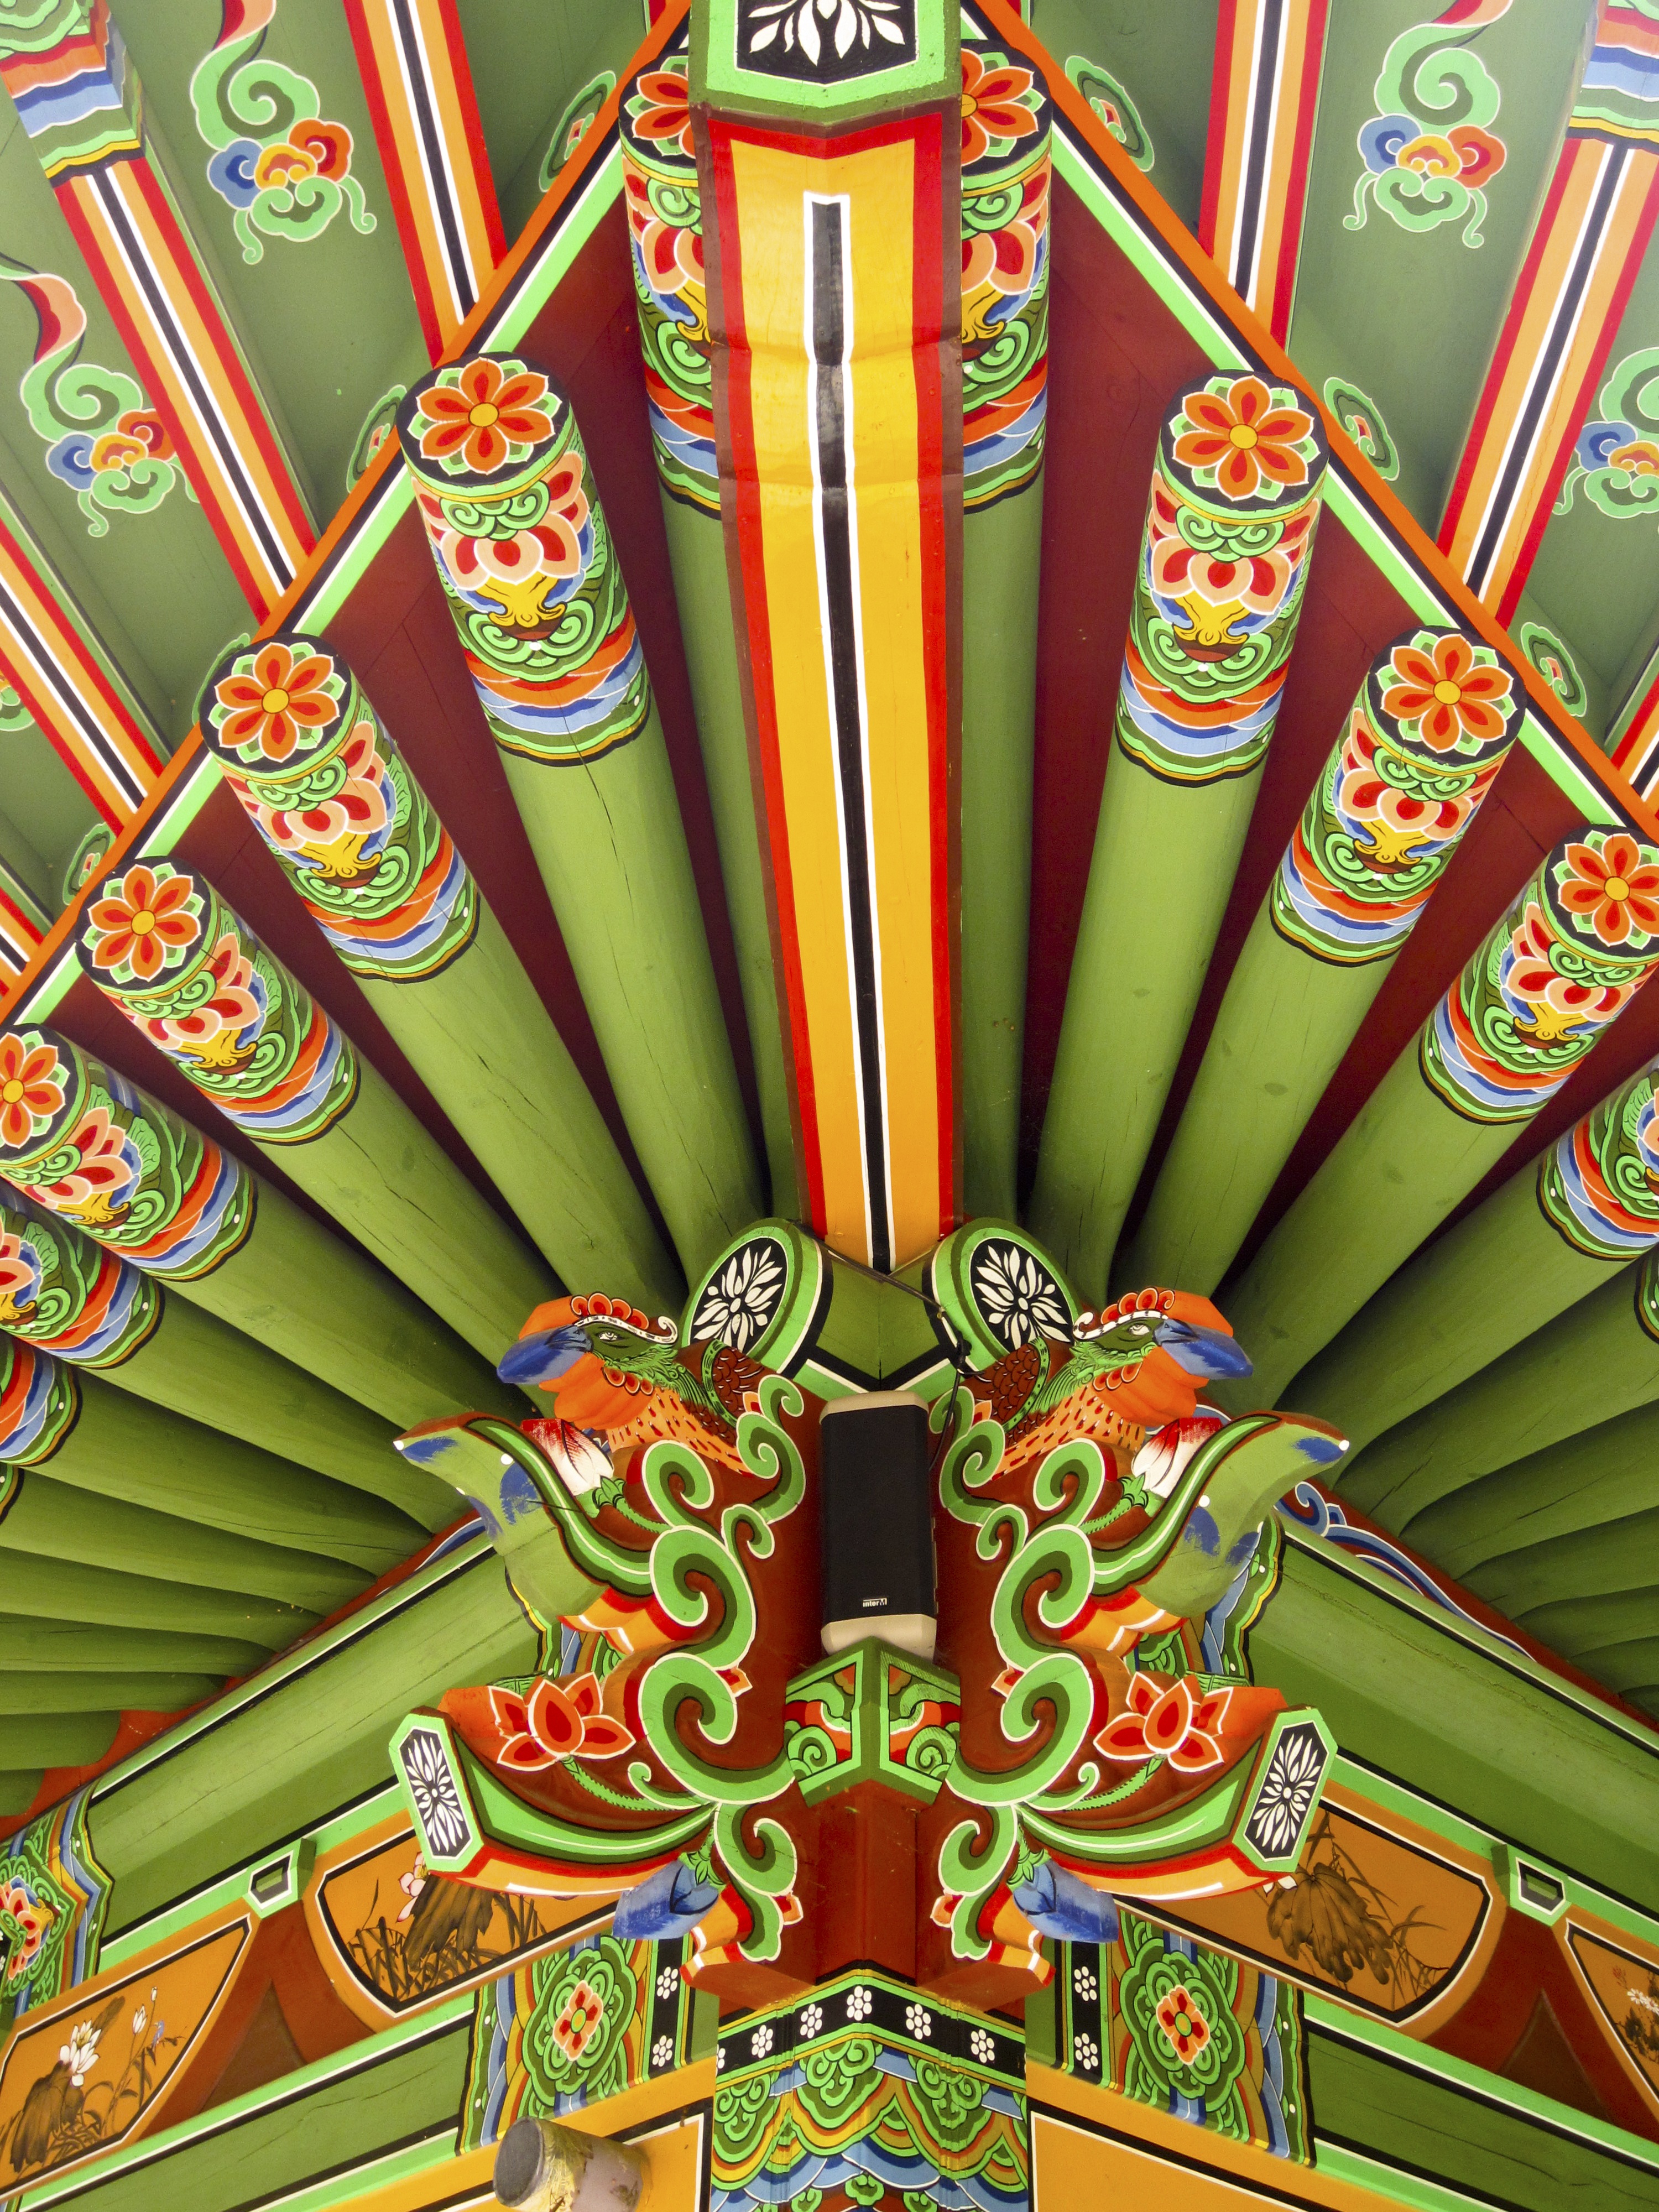
recreation, decoration, buddhism, ornament, korea, illustration, temple, games, traditional, south korea, temple roof